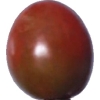
Label: tomato_cherry_maroon